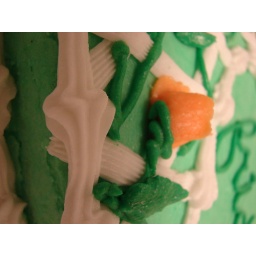
Rosebuds, basket wave, scallops, leave and vines all on the scond cake I made in cake decorating class.